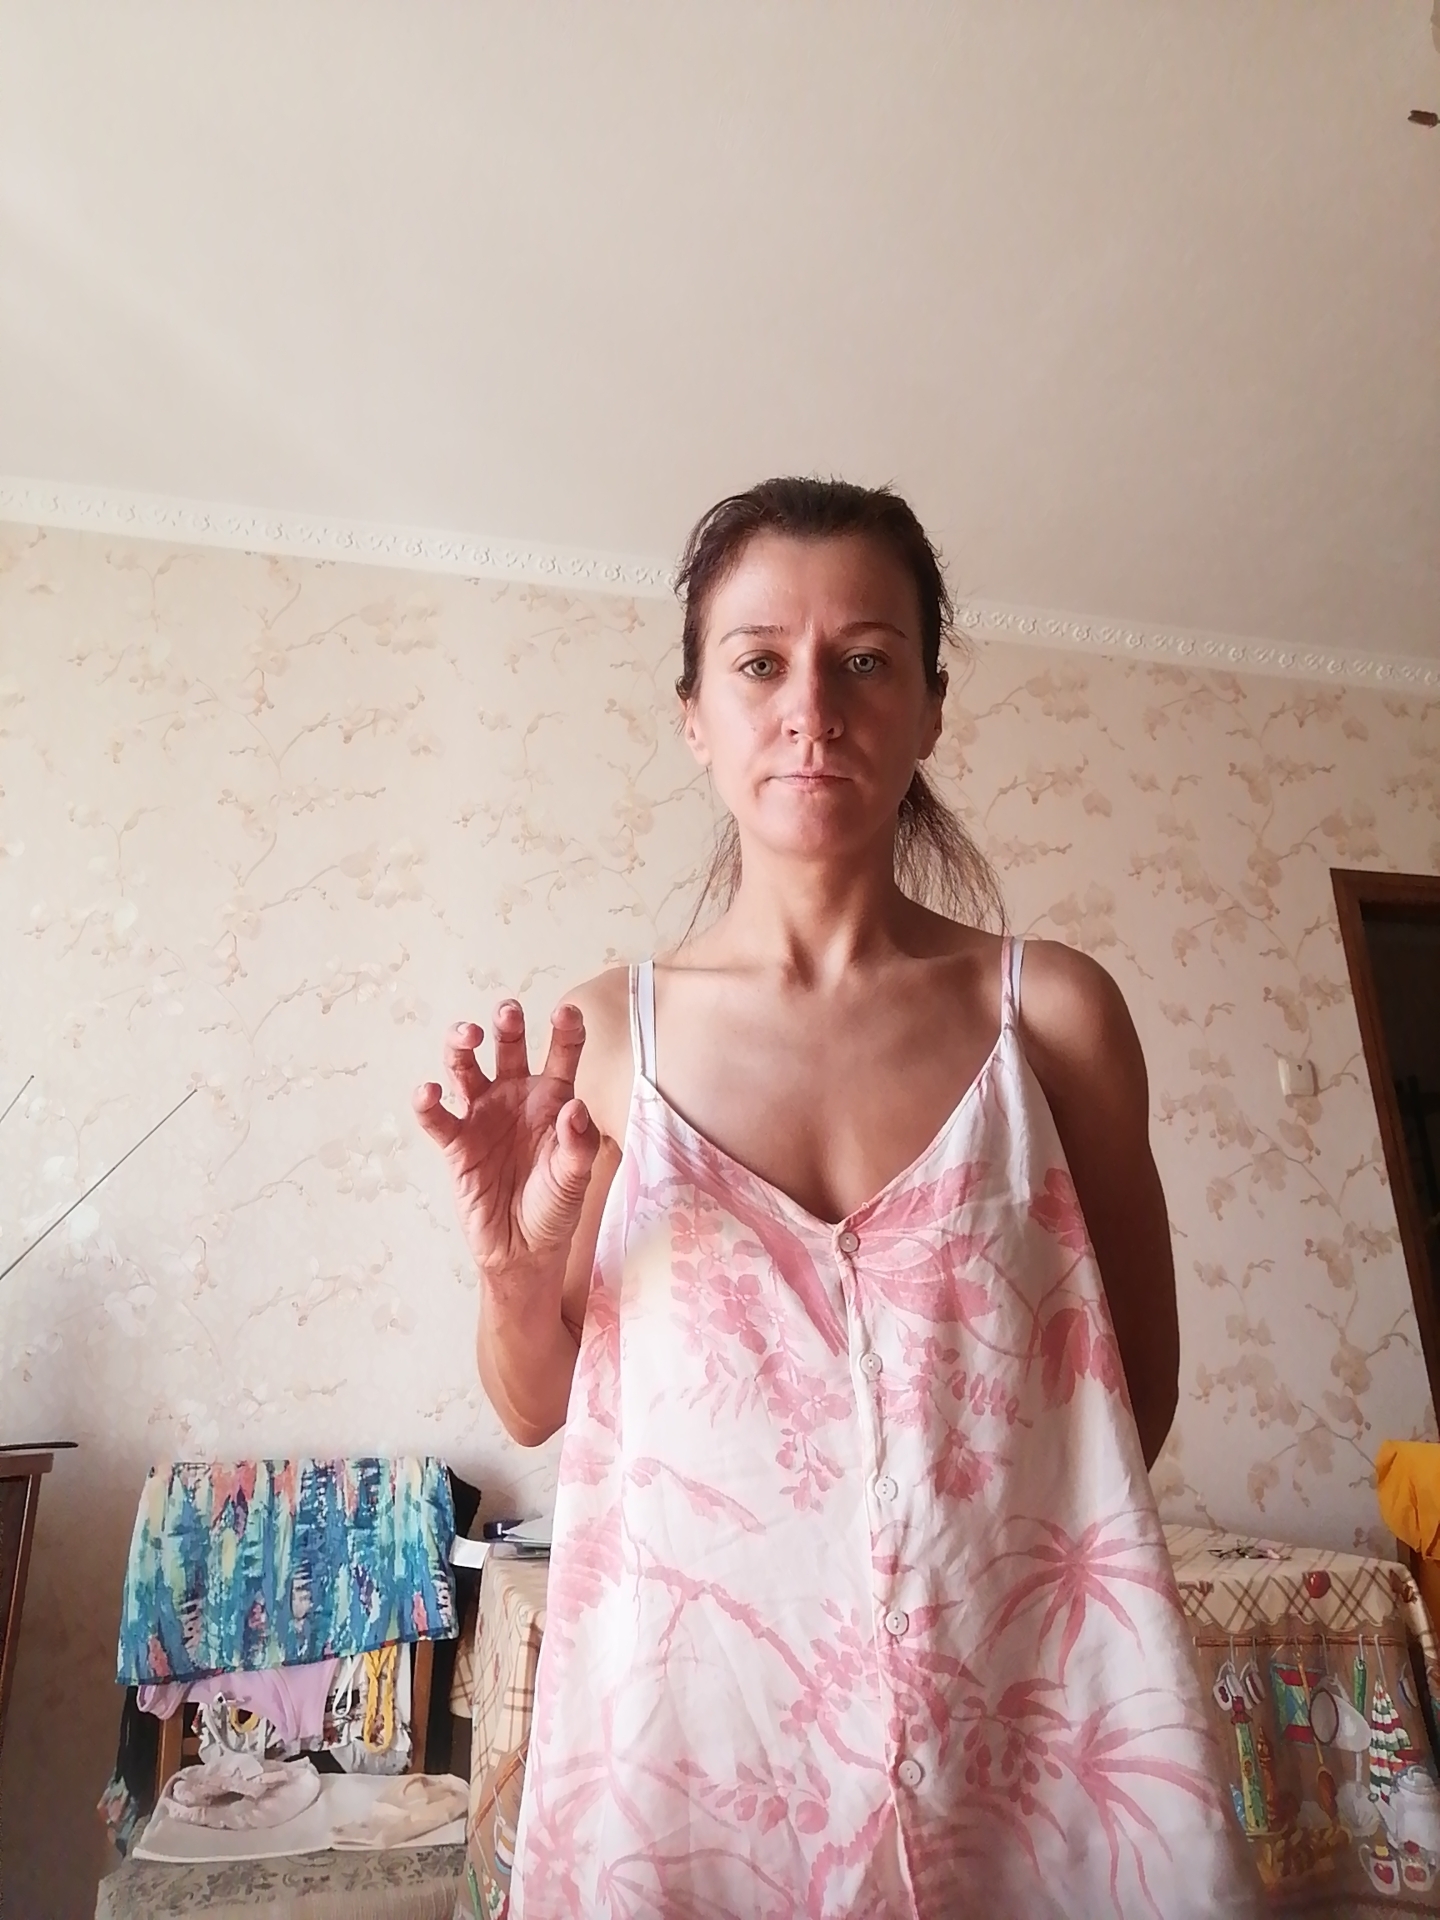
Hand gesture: grabbing